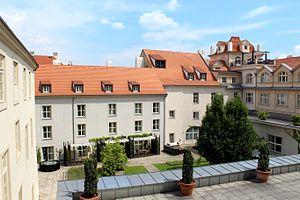
Le Mandarin Oriental Prague est un hôtel de luxe situé à Prague, appartenant à la chaîne internationale d'hôtels Mandarin Oriental.